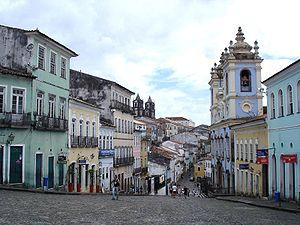
Le centre historique de Salvador de Bahia est un ensemble urbain inscrit au patrimoine mondial de l'humanité par l'UNESCO depuis 1985. Il comprend le centre historique de la ville de Salvador, capitale de l'État de Bahia, au Brésil, et première capitale du Brésil colonial de 1549 à 1763. Il se compose de rues et de monuments de l'époque du Brésil colonial. Il englobe le quartier du Pelourinho et des zones de quartiers voisins. Le Pelourinho, souvent confondu à tort avec le centre historique tout entier, comprend les zones situées entre les places du largo do Pelourinho et du terreiro de Jesus.
La gentrification, mot issu de l'anglais gentrification — en français québécois embourgeoisement ou, dans la presse, boboïsation — désigne « les transformations de quartiers populaires dues à l’arrivée de catégories sociales plus favorisées qui réhabilitent certains logements et importent des modes de vie et de consommation différents ».